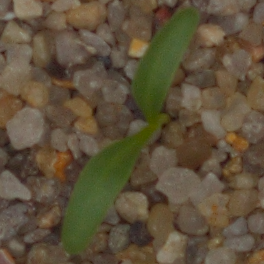
Label: sugar_beet